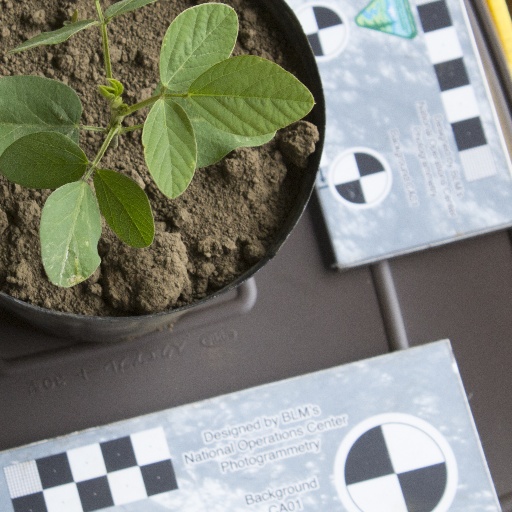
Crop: soybean